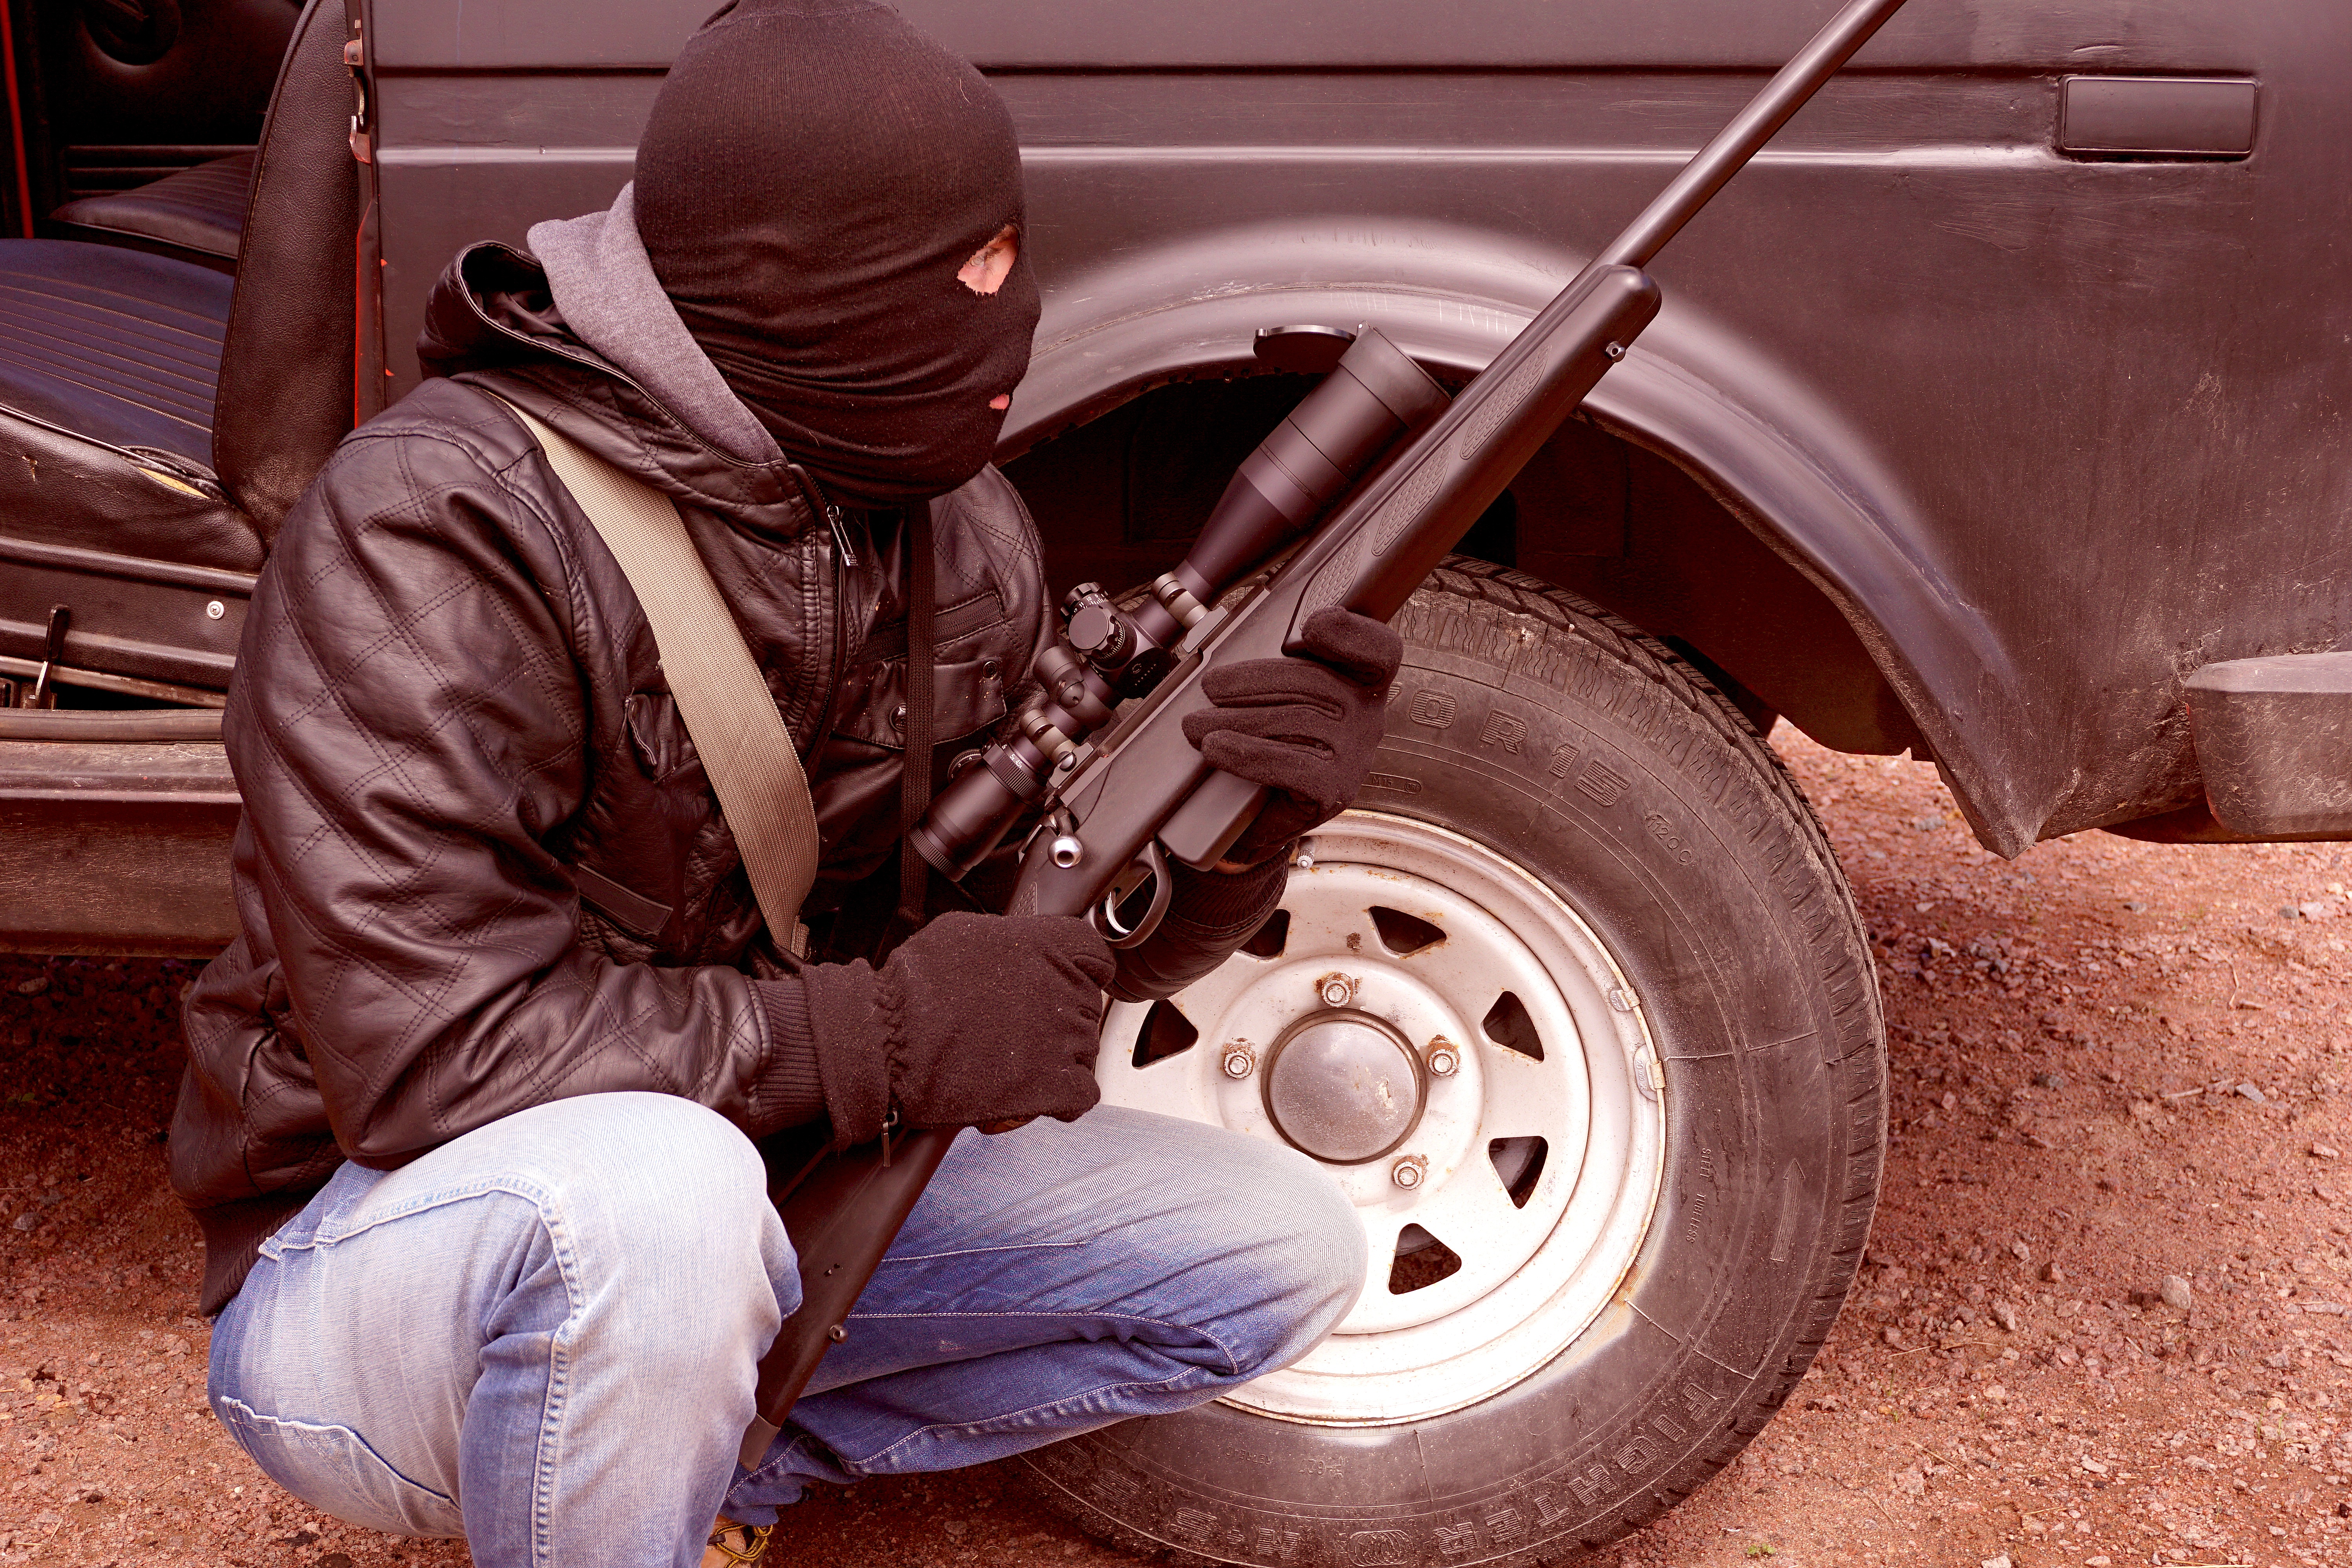
wheel, vehicle, motorcycle, tire, criminal, rifle, weapons, masquerade, sniper, terrorist, balaclava, telescopic sight, automotive tire